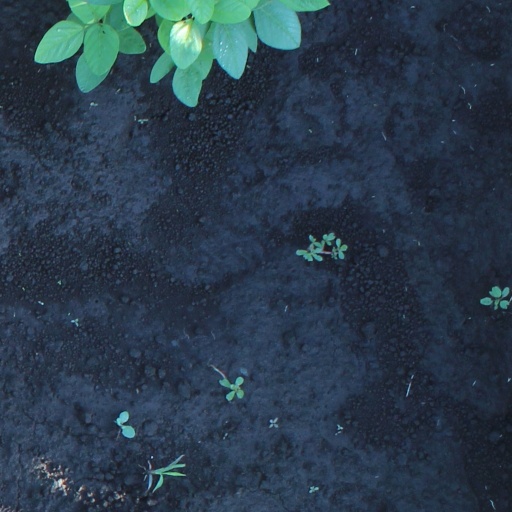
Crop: soybean